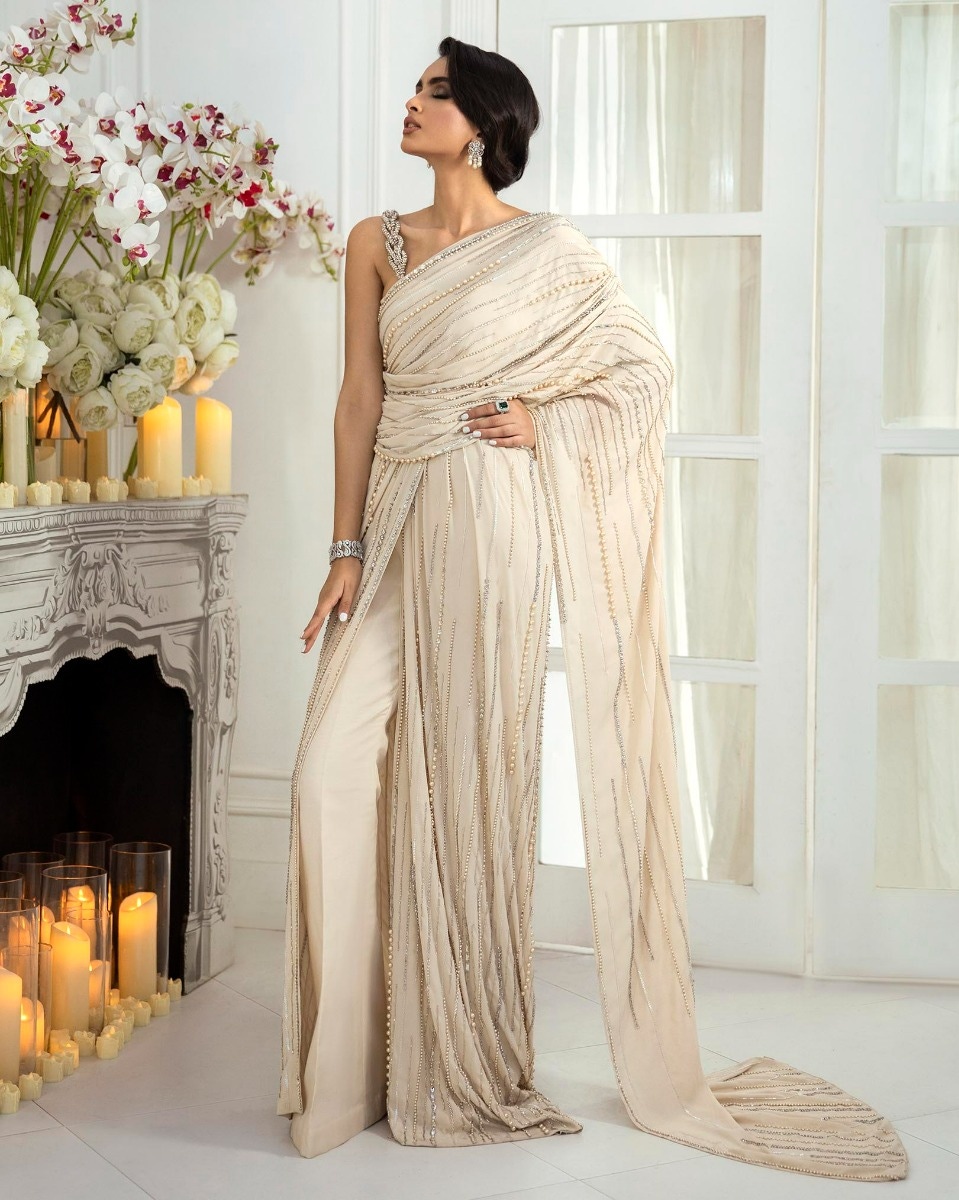
cream gold karan johar saree